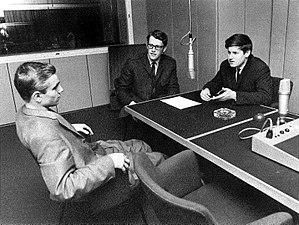
Viktor Viktorovich Tretiakov [en russe : Виктор Викторович Третьяков] est un violoniste soviétique et russe, professeur et chef d'orchestre, reçu Artiste du peuple de l'URSS en 1987.